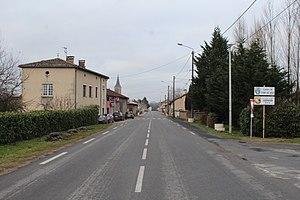
Route départementale D933 à Ozan.
Ozan est une commune française située dans le département de l'Ain en région Auvergne-Rhône-Alpes.